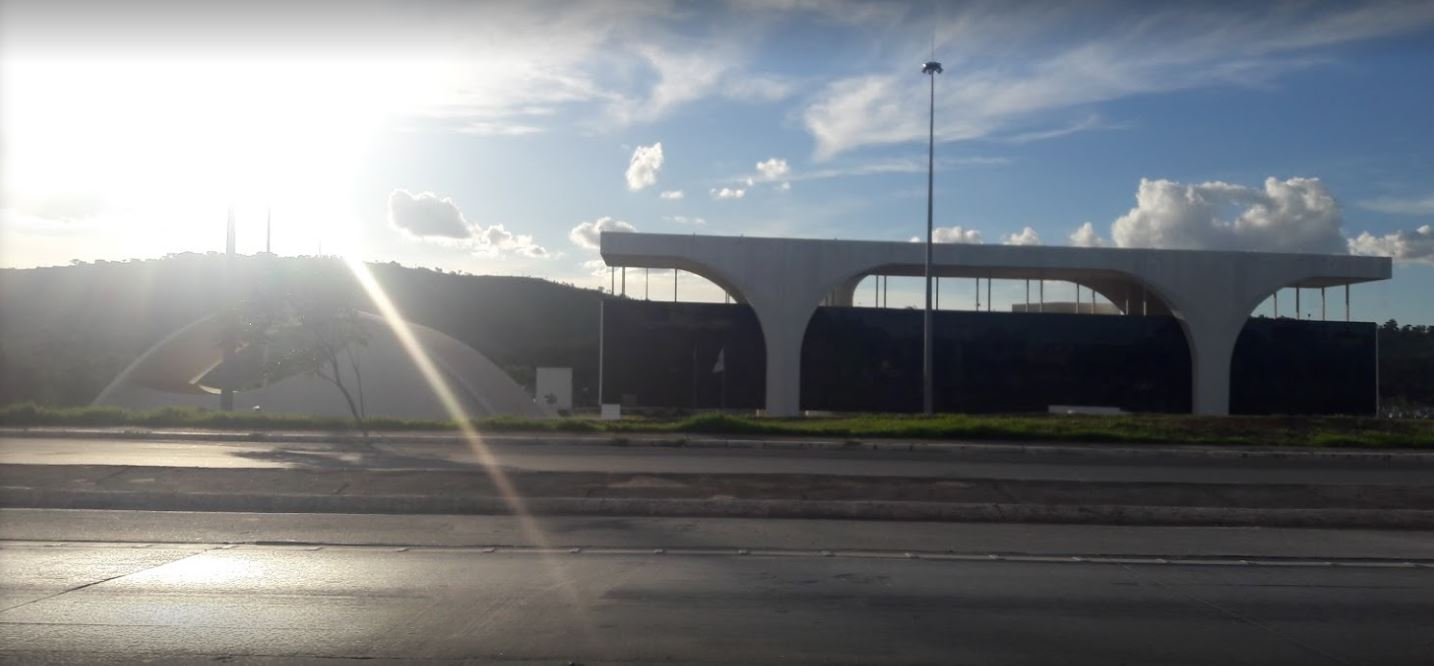
Fire: no
Smoke: no